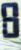
Number: 8